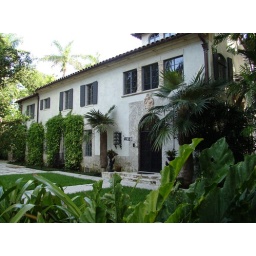
Replaced galss, windows, and doors in this historic 1930 home as well as other minor repairs.